Joe Greene

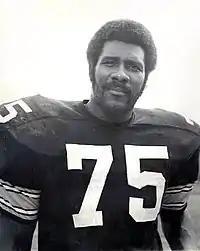
Greene with the Pittsburgh Steelers in 1975

Charles Edward Greene (born September 24, 1946), better known as "Mean" Joe Greene, is an American former professional football defensive tackle who played for the Pittsburgh Steelers of the National Football League (NFL) from 1969 to 1981. A recipient of two NFL Defensive Player of the Year awards, five first-team All-Pro selections, and ten Pro Bowl appearances, Greene is widely considered to be one of the greatest defensive linemen to play in the NFL. He was noted for his leadership, fierce competitiveness, and intimidating style of play for which he earned his nickname.